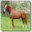
Label: horse